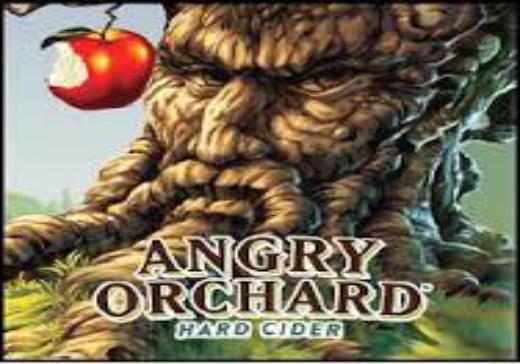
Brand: Angry Orchard
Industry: Food